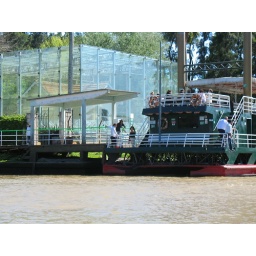
This house was in a box . . .